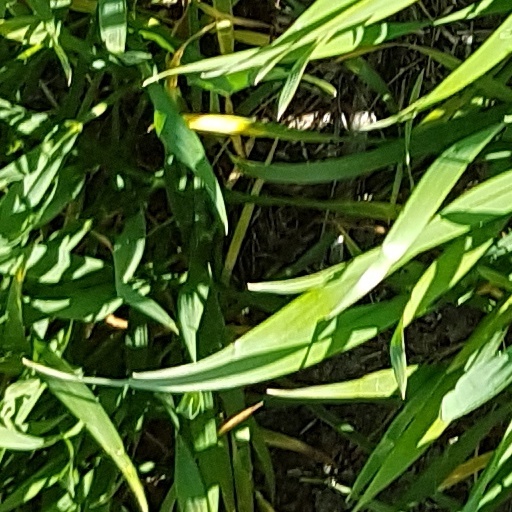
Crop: wheat